Georgios Lassanis

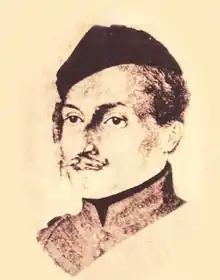
An image of Georgios Lassanis

Georgios Lassanis (1793–1870) was a scholar and politician from Kozani, Greece.